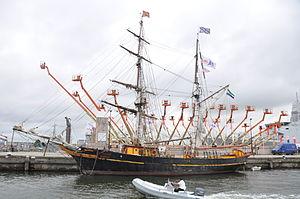
Le Tres Hombres est un brick-goélette néerlandais relancé en 2009 sur la base d'un démineur allemand de 1943.